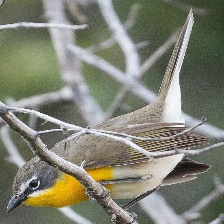
Species: YELLOW BREASTED CHAT
Scientific name: ICTERIA VIRENS